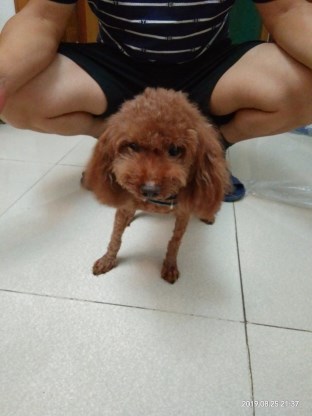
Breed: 2925-n000114-toy_poodle